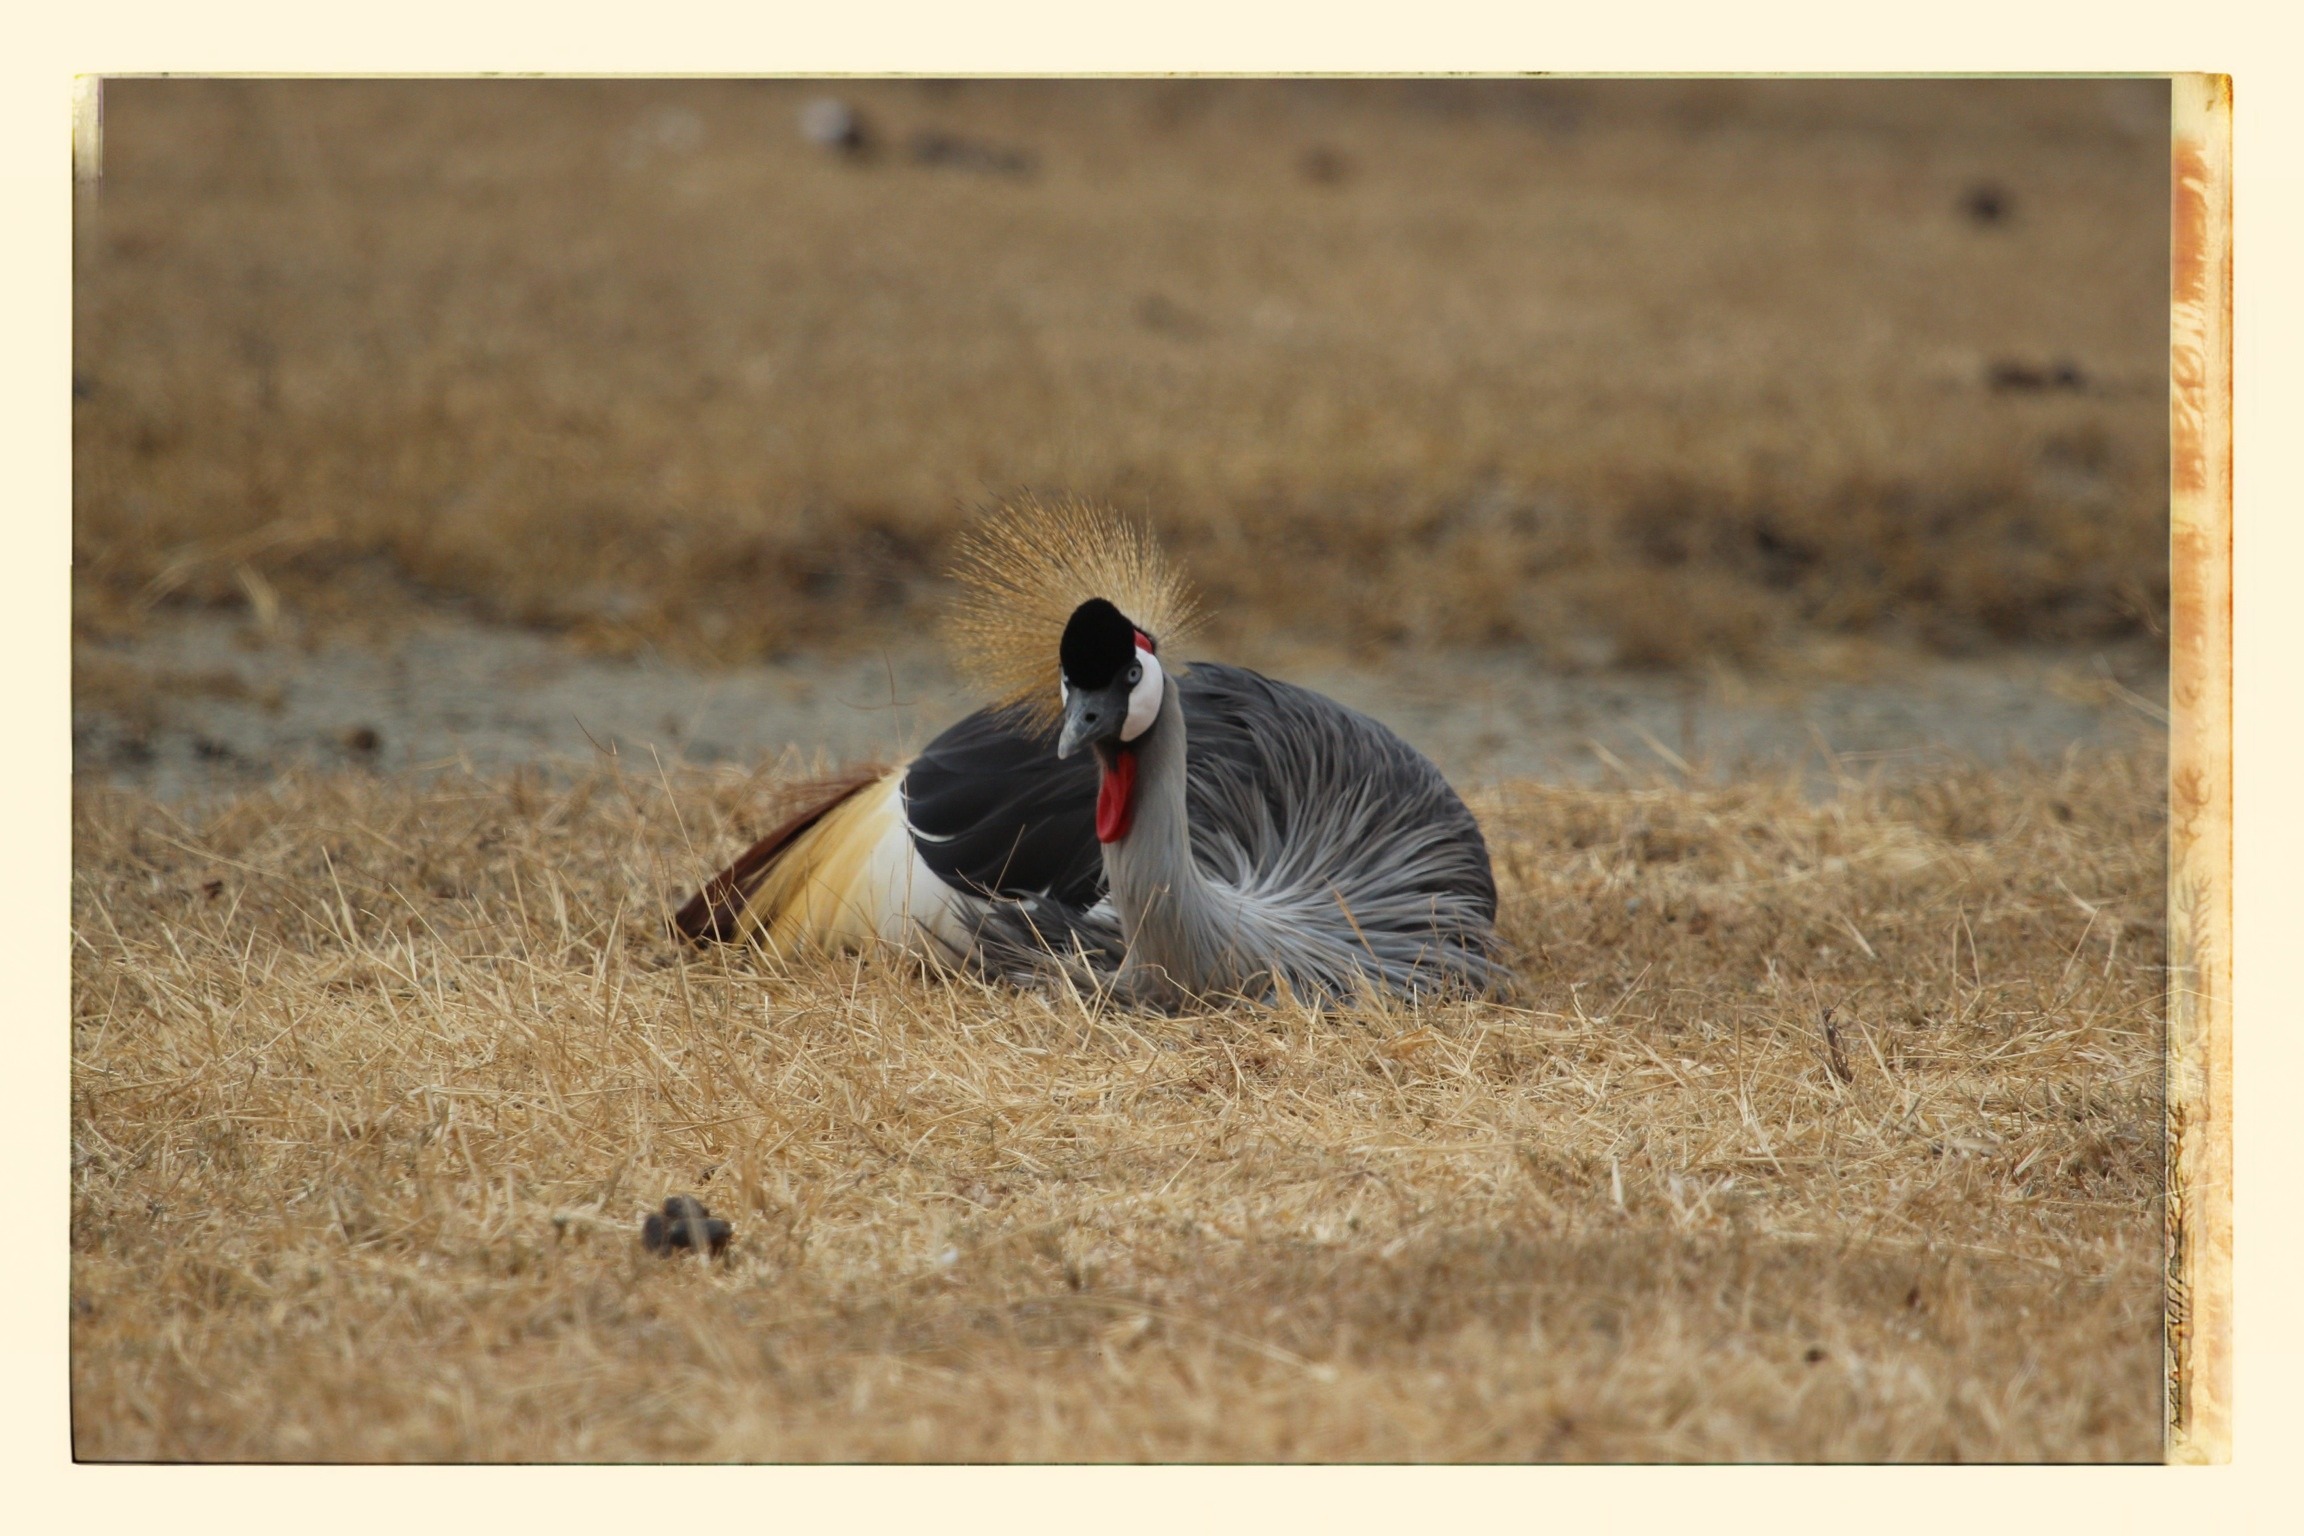
bird, prairie, animal, wildlife, africa, fauna, vertebrate, tanzania, crane, grey crowned crane, serengeti national park